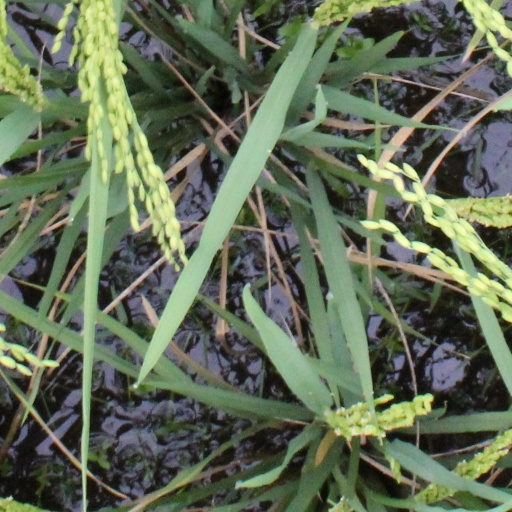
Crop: rice